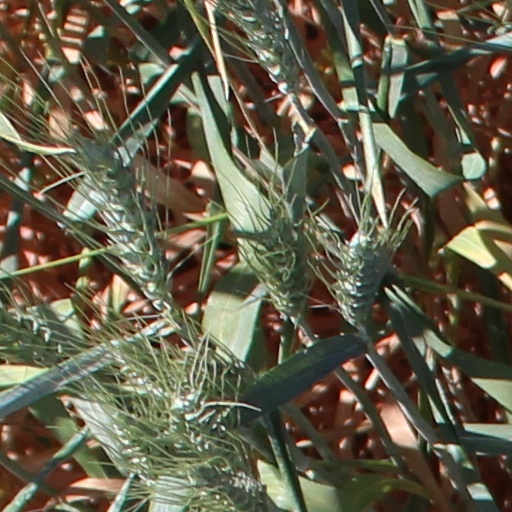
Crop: wheat